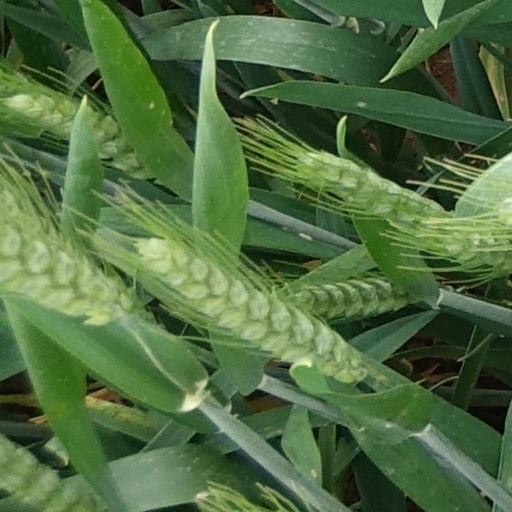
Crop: wheat